Model Arab League

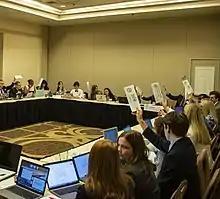
Students debate at a Model Arab League Conference

The rest of the conference is led by pre-selected student leaders divided into upper and lower secretariat, and headed by a Secretary General (SG), in similar fashion to the Secretary-General of the United Nations. The SG reviews draft resolutions created in council and checks for proper formatting and accurate policy simulation. SGs also enforce parliamentary procedure when necessary and are often supported by an Assistant Secretary General (ASG) and Chief of Staff (COS). The Upper Secretariat will include additional positions for larger conferences, such as ASG-2, and ASG of Information.